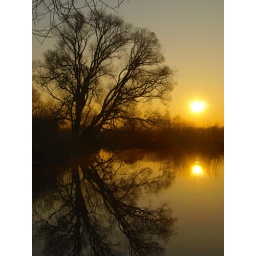
tree mirror in golden light